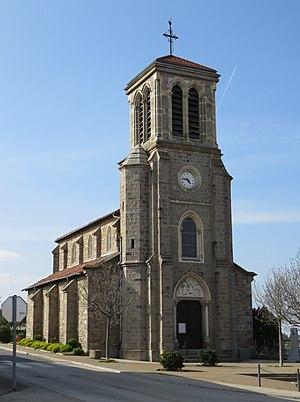
Église de Boisset, sur la commune de Boisset-Saint-Priest (Loire, France).
Boisset-Saint-Priest est une commune française située dans le département de la Loire, en région Auvergne-Rhône-Alpes, et faisant partie de Loire Forez Agglomération.